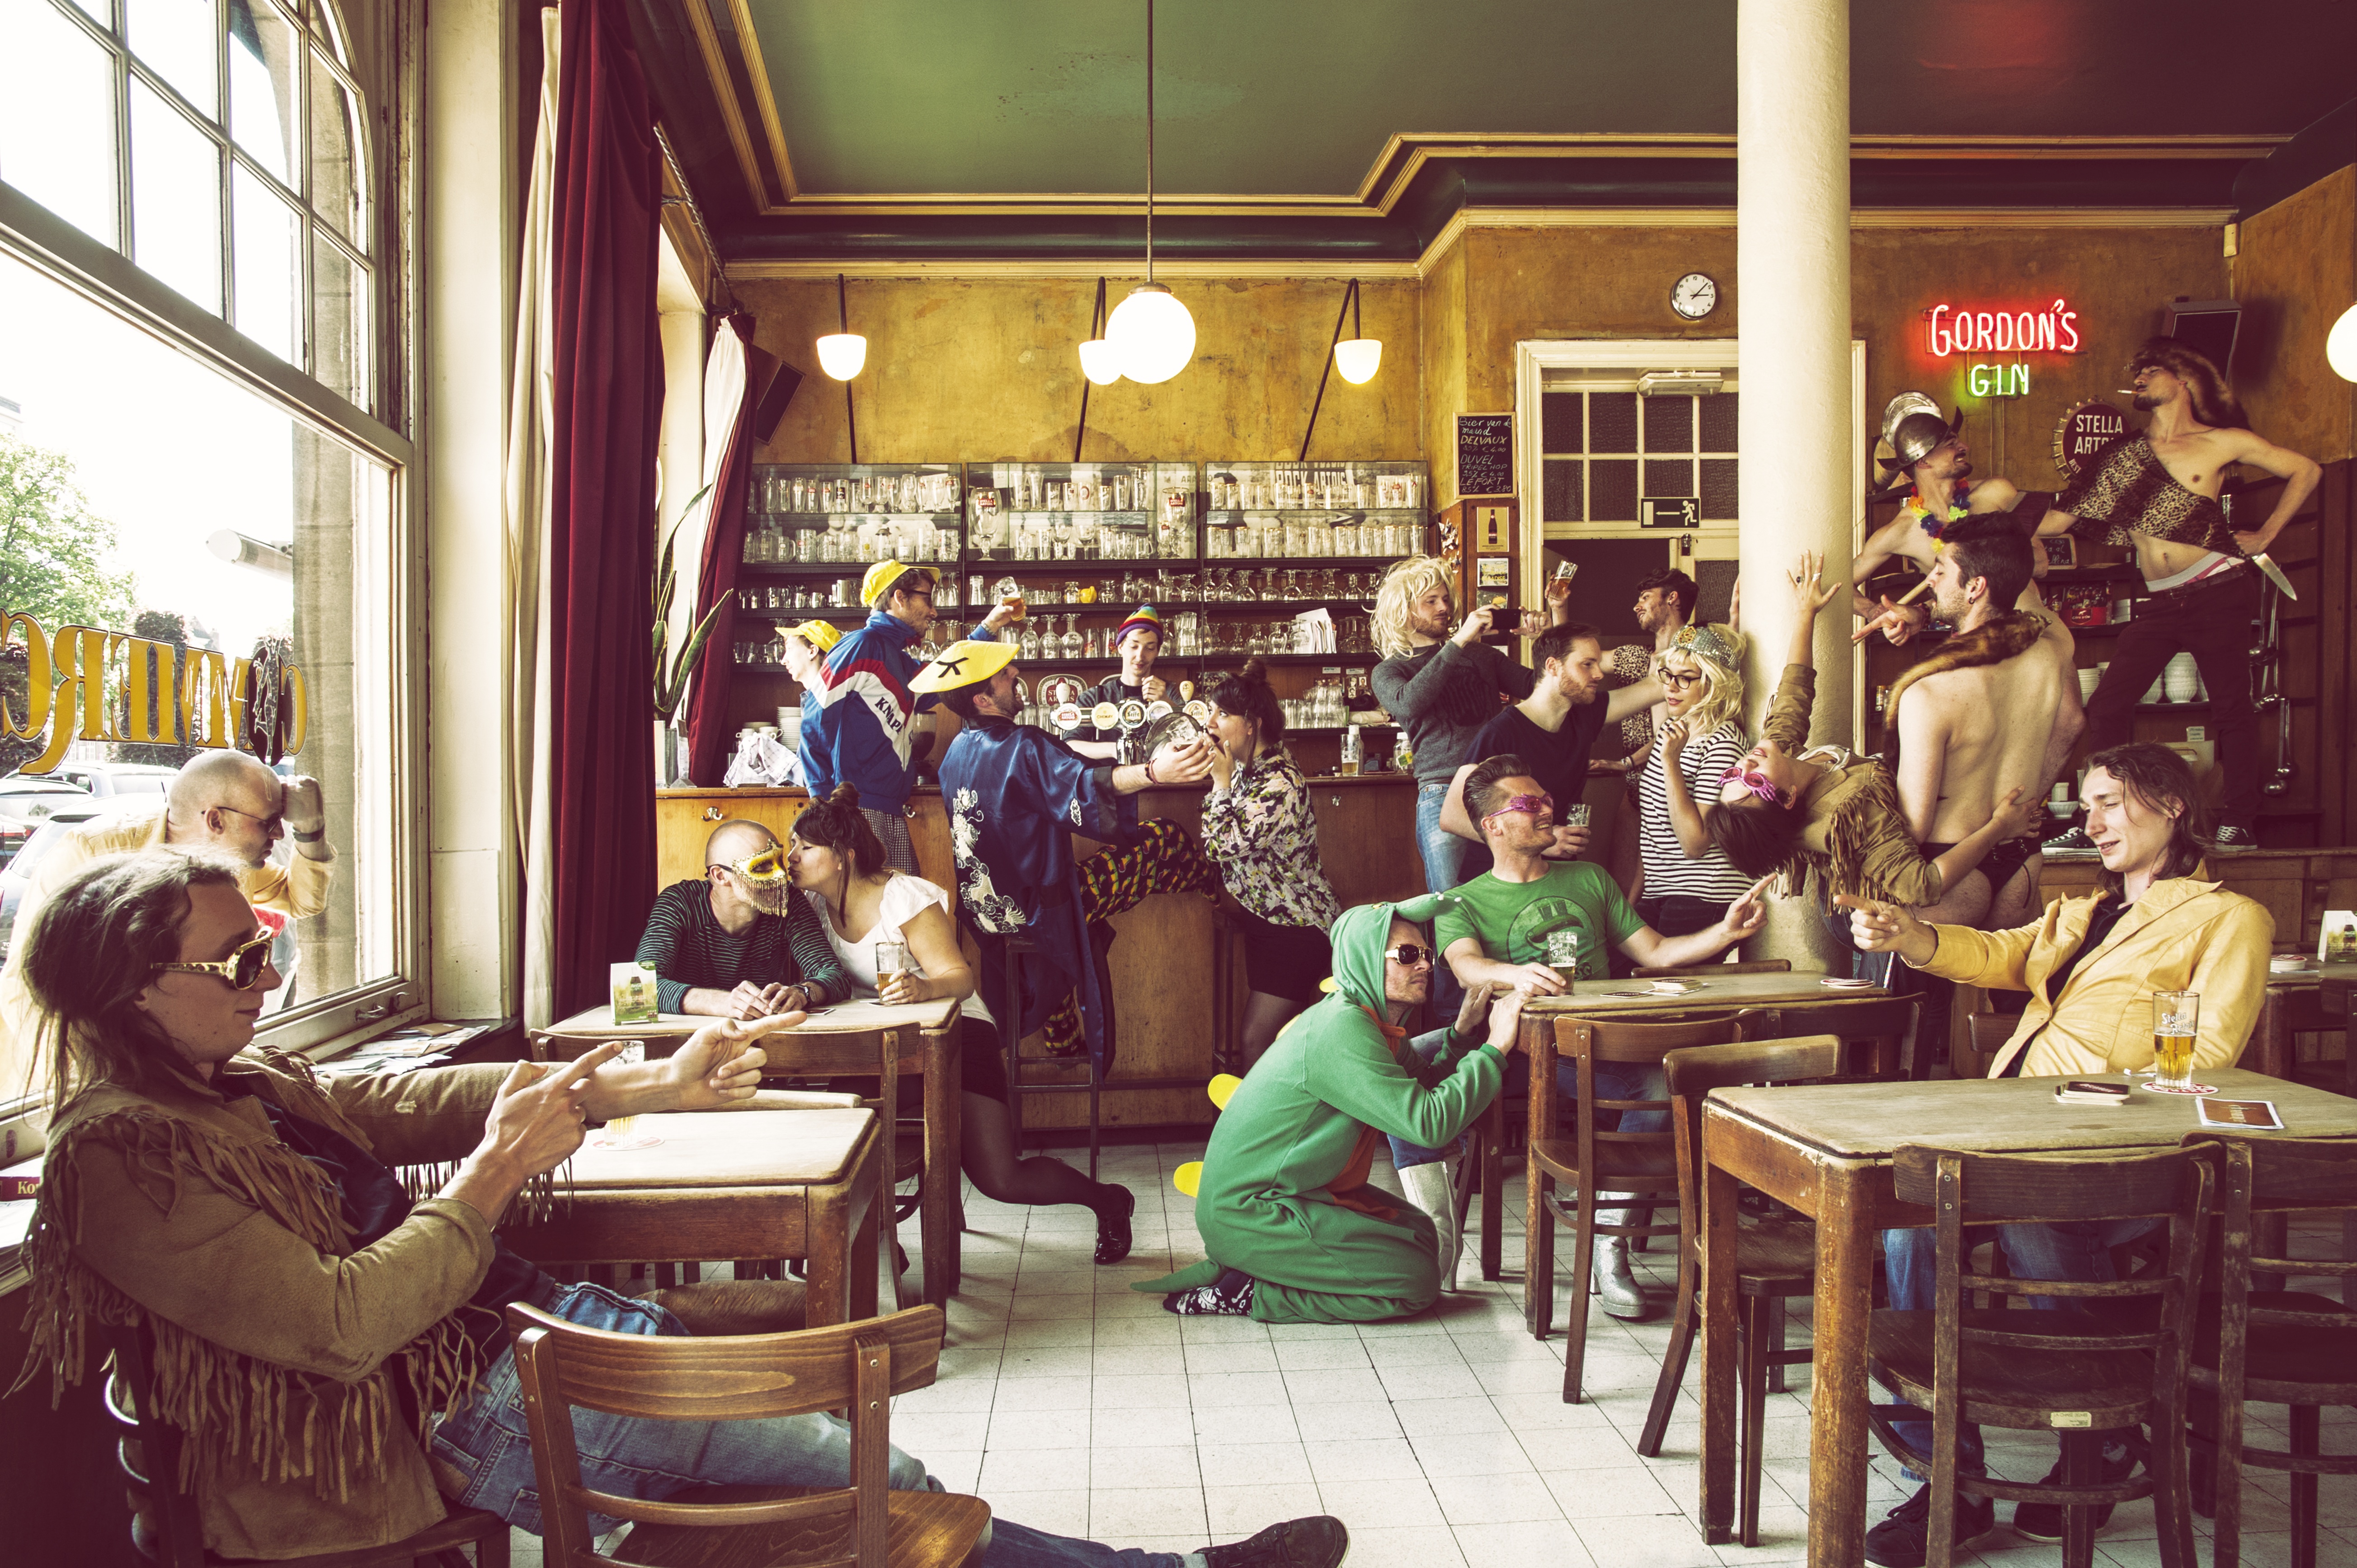
people, restaurant, meal